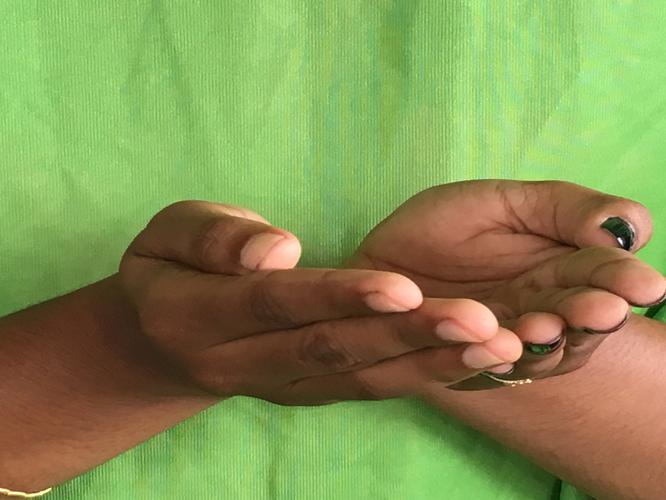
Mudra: Pushpaputa
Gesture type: double_hand